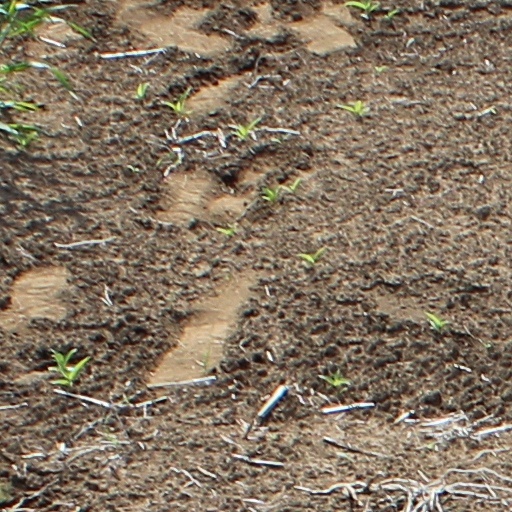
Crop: wheat